Galveston Independent School District

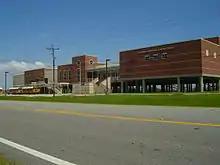
Crenshaw School

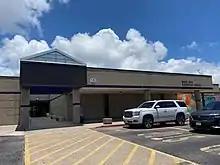
Greta Oppe Elementary School in west Galveston

From the 2022–2023 school year Weis will begin to be a 5th grade-only school, Austin will only have 6th graders, and Central will only have grades 7 and 8.